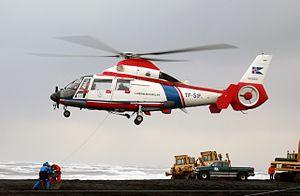
Le Sud-Aviation SA.365 Dauphin est un hélicoptère moyen polyvalent conçu par la société française Sud-Aviation pour succéder à l'Alouette III. Développé par la Société nationale industrielle aérospatiale, dont la division hélicoptère est devenue en 1990 la branche française d'Airbus Helicopters, il a fait l'objet de développements civils et militaires. Le Dauphin a aussi donné naissance à la famille d'appareils de combat Airbus Helicopters Panther puis à une nouvelle génération d'appareils civils dénommés EC155.
La division aéronautique des garde-côtes islandais est l'unité aérienne des garde-côtes islandais.